Rising Appalachia

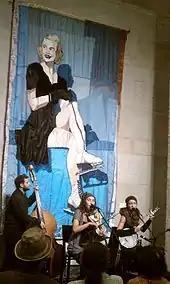
Rising Appalachia at The Ogden, New Orleans on November 11, 2011

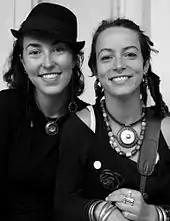
Sisters Chloe and Leah Smith in New Orleans, 2010

2010 brought a return to the band's original name and the release of their third studio album, The Sails of Self. The band expanded, with percussionist Biko Casini and bassist David Brown officially joining the band for this album and tour.